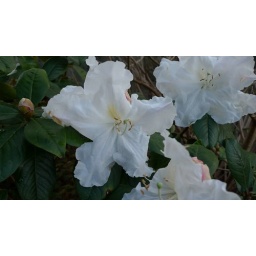
Some bright white flowers from the Botanic Gardens in Sydney